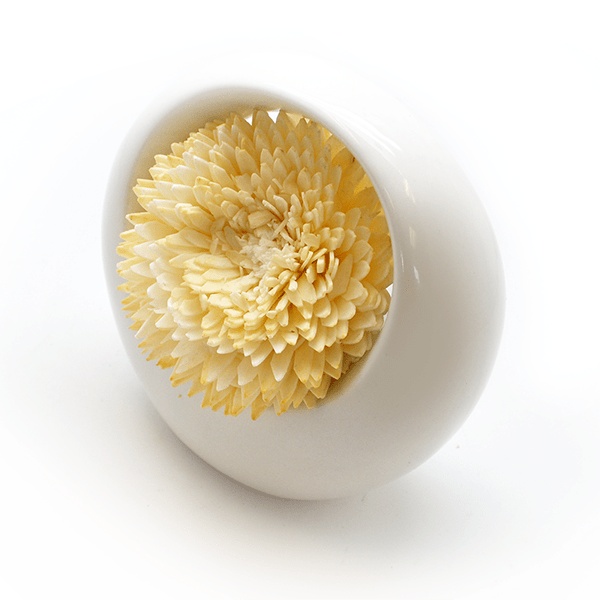
Relaxus Aromatherapy Sola Flower Aroma Diffuser
Relaxus Aromatherapy Sola Flower Aroma Diffuser Discover the enchanting world of fragrance with the Relaxus Aromatherapy Sola Flower Aroma Diffuser. This unique and eco-friendly diffuser harnesses the power of nature to fill your space with the soothing scents of your favourite essential oils. Crafted from beautiful sola wood, this diffuser requires no electricity, water, or heat, making it a safe and convenient way to enjoy aromatherapy. Add a few drops of your chosen essential oil to the cotton wick and let the enchanting aroma fill your surroundings. Sola Flower Aroma Diffuser Features: Eco-friendly: No electricity, water, or heat required Natural Beauty: Crafted from sola wood Long-lasting Fragrance: Continuous release of essential oils Safe and Convenient: No open flames or electrical components Versatile: Suitable for any room in your home Directions: Add 5-6 drops of your favourite essential oil to the cotton wick attached to the flower. Insert the wick into the ceramic vase and place the flower in the bowl's frame. Add more oil as needed. Specifications: SKU: REL-517091 UPC: 628949170914 Height: 13 cm or 5 inches FAQs: Q: How long does the fragrance last? A: The fragrance duration can vary depending on the essential oil used and environmental factors but typically lasts several hours. Q: Can I reuse the Sola flower diffuser? A: Yes, you can reuse the sola flower by simply replacing the cotton wick and adding new essential oils. Q: Is the sola flower diffuser fragile? A: While the sola wood is delicate, with proper care, the diffuser can last for a long time. Avoid exposing it to direct sunlight or excessive moisture. Similar Products: NOW Solutions Brown Hand Blown Glass Diffuser NOW Solutions Ultrasonic Cone Diffuser Aromatherapy Products
Brand: Relaxus
Category: Home & Garden > Decor > Home Fragrances